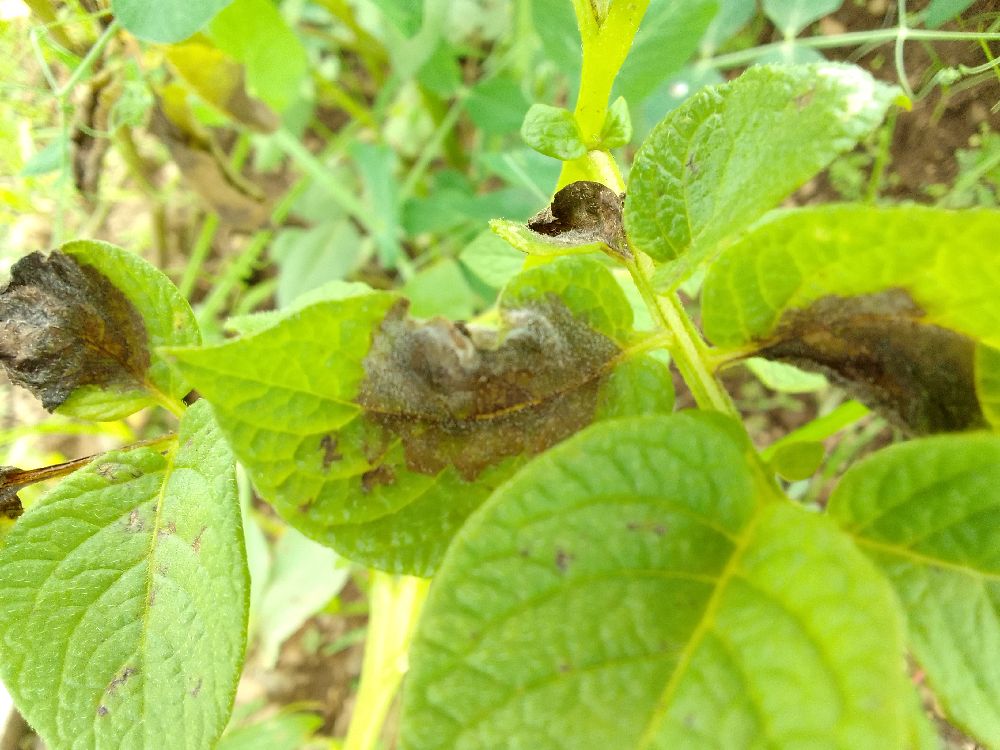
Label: Late blight